Sports in California

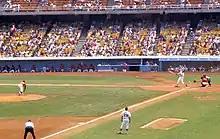
The San Francisco Giants playing the Los Angeles Dodgers at Dodger Stadium in August 1977

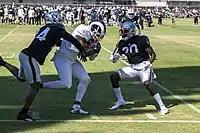
Oakland Raiders defensive backs pursuing a Los Angeles Rams receiver in a joint practice during the 2019 NFL training camp.

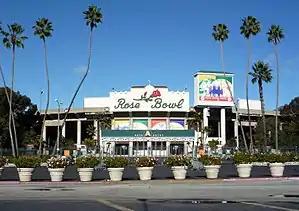
Rose Bowl stadium in Pasadena

California has 19 major professional sports franchises, far more than any other US state. The Greater Los Angeles Area has ten major league teams. The San Francisco Bay Area has five major league teams spread amongst three cities: San Francisco, San Jose and Santa Clara. As of 2025, San Diego and Sacramento each host two major league teams.